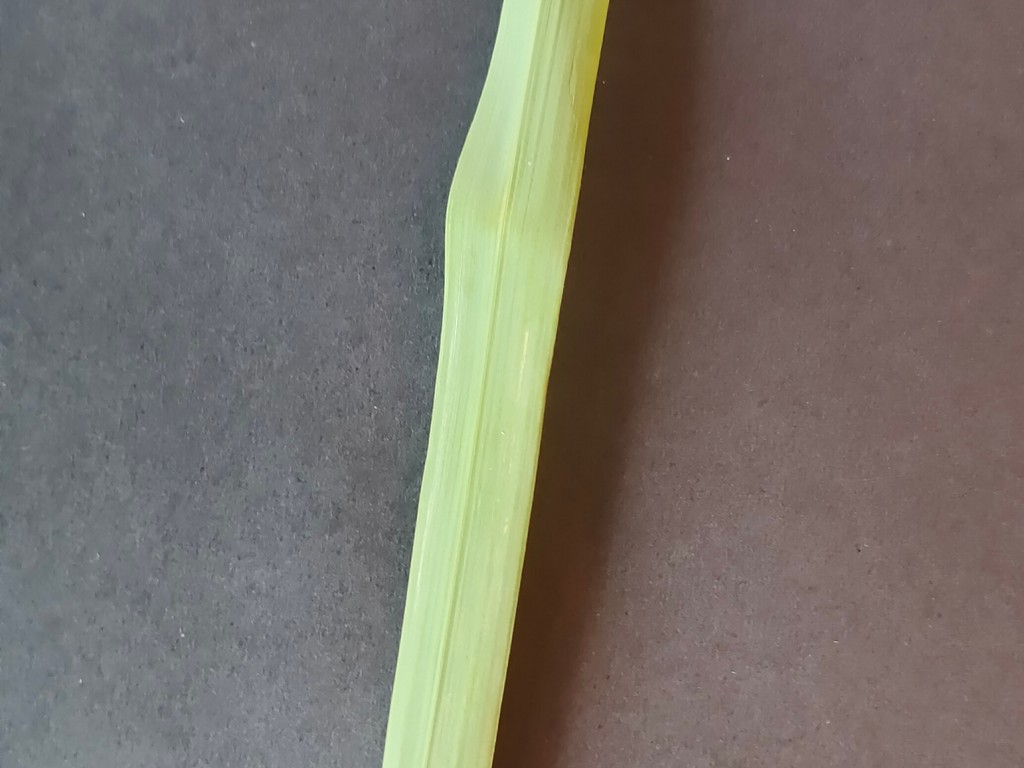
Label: Healthy